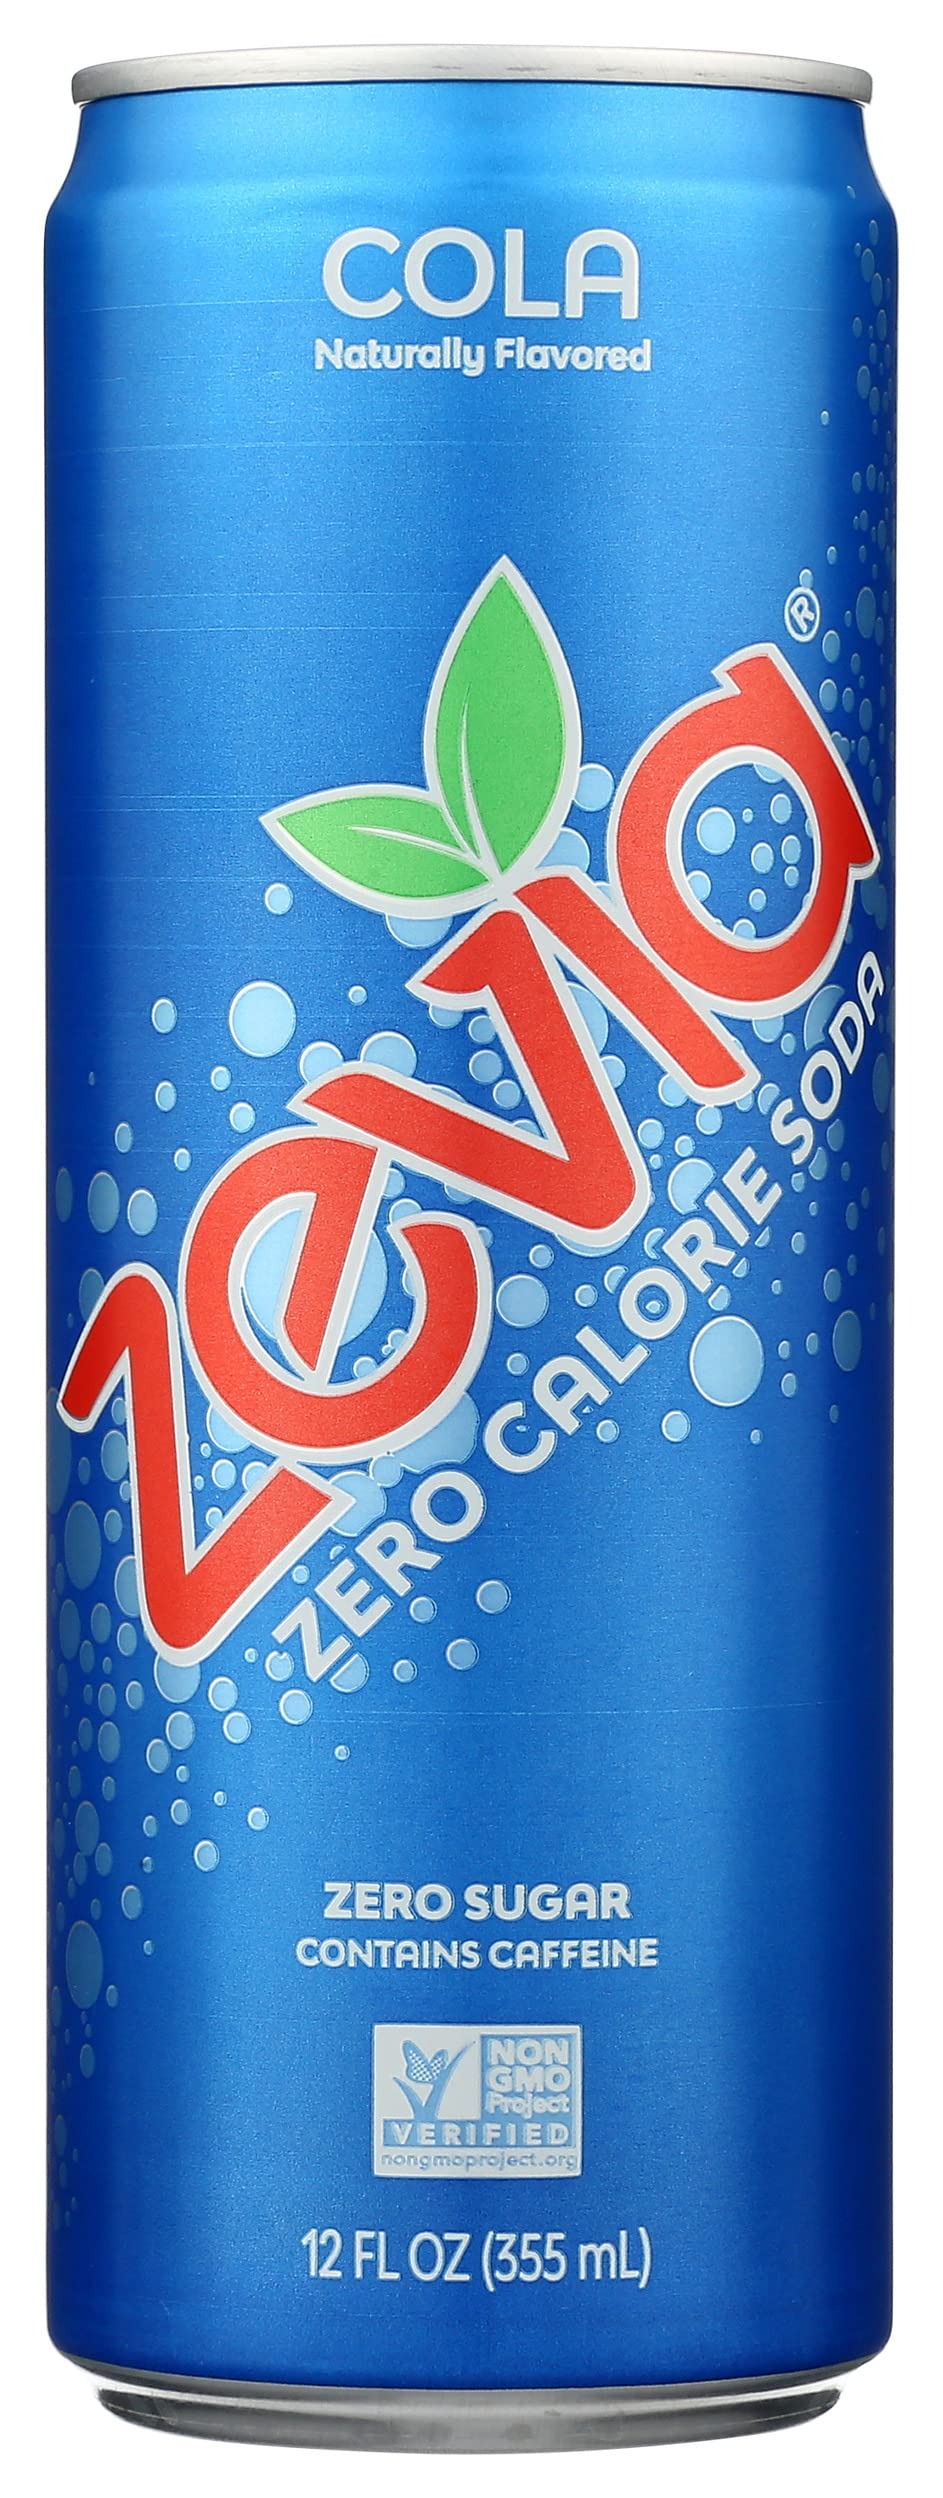
Item Name: Zevia Zero Calorie Soda, Cola, Non-GMO, 12 Fl Oz (Pack of 12)
Bullet Point: Zevia Zero Calorie Soda, Cola, Non-GMO, 12 Fl Oz (Pack of 12)
Value: 144.0
Unit: Fl Oz

Price: 11.185